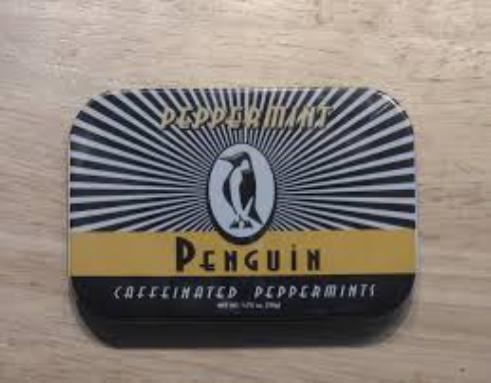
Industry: Food